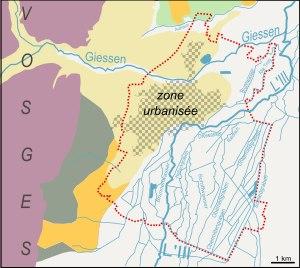
Sélestat est une commune française, dans le département du Bas-Rhin, en Alsace.